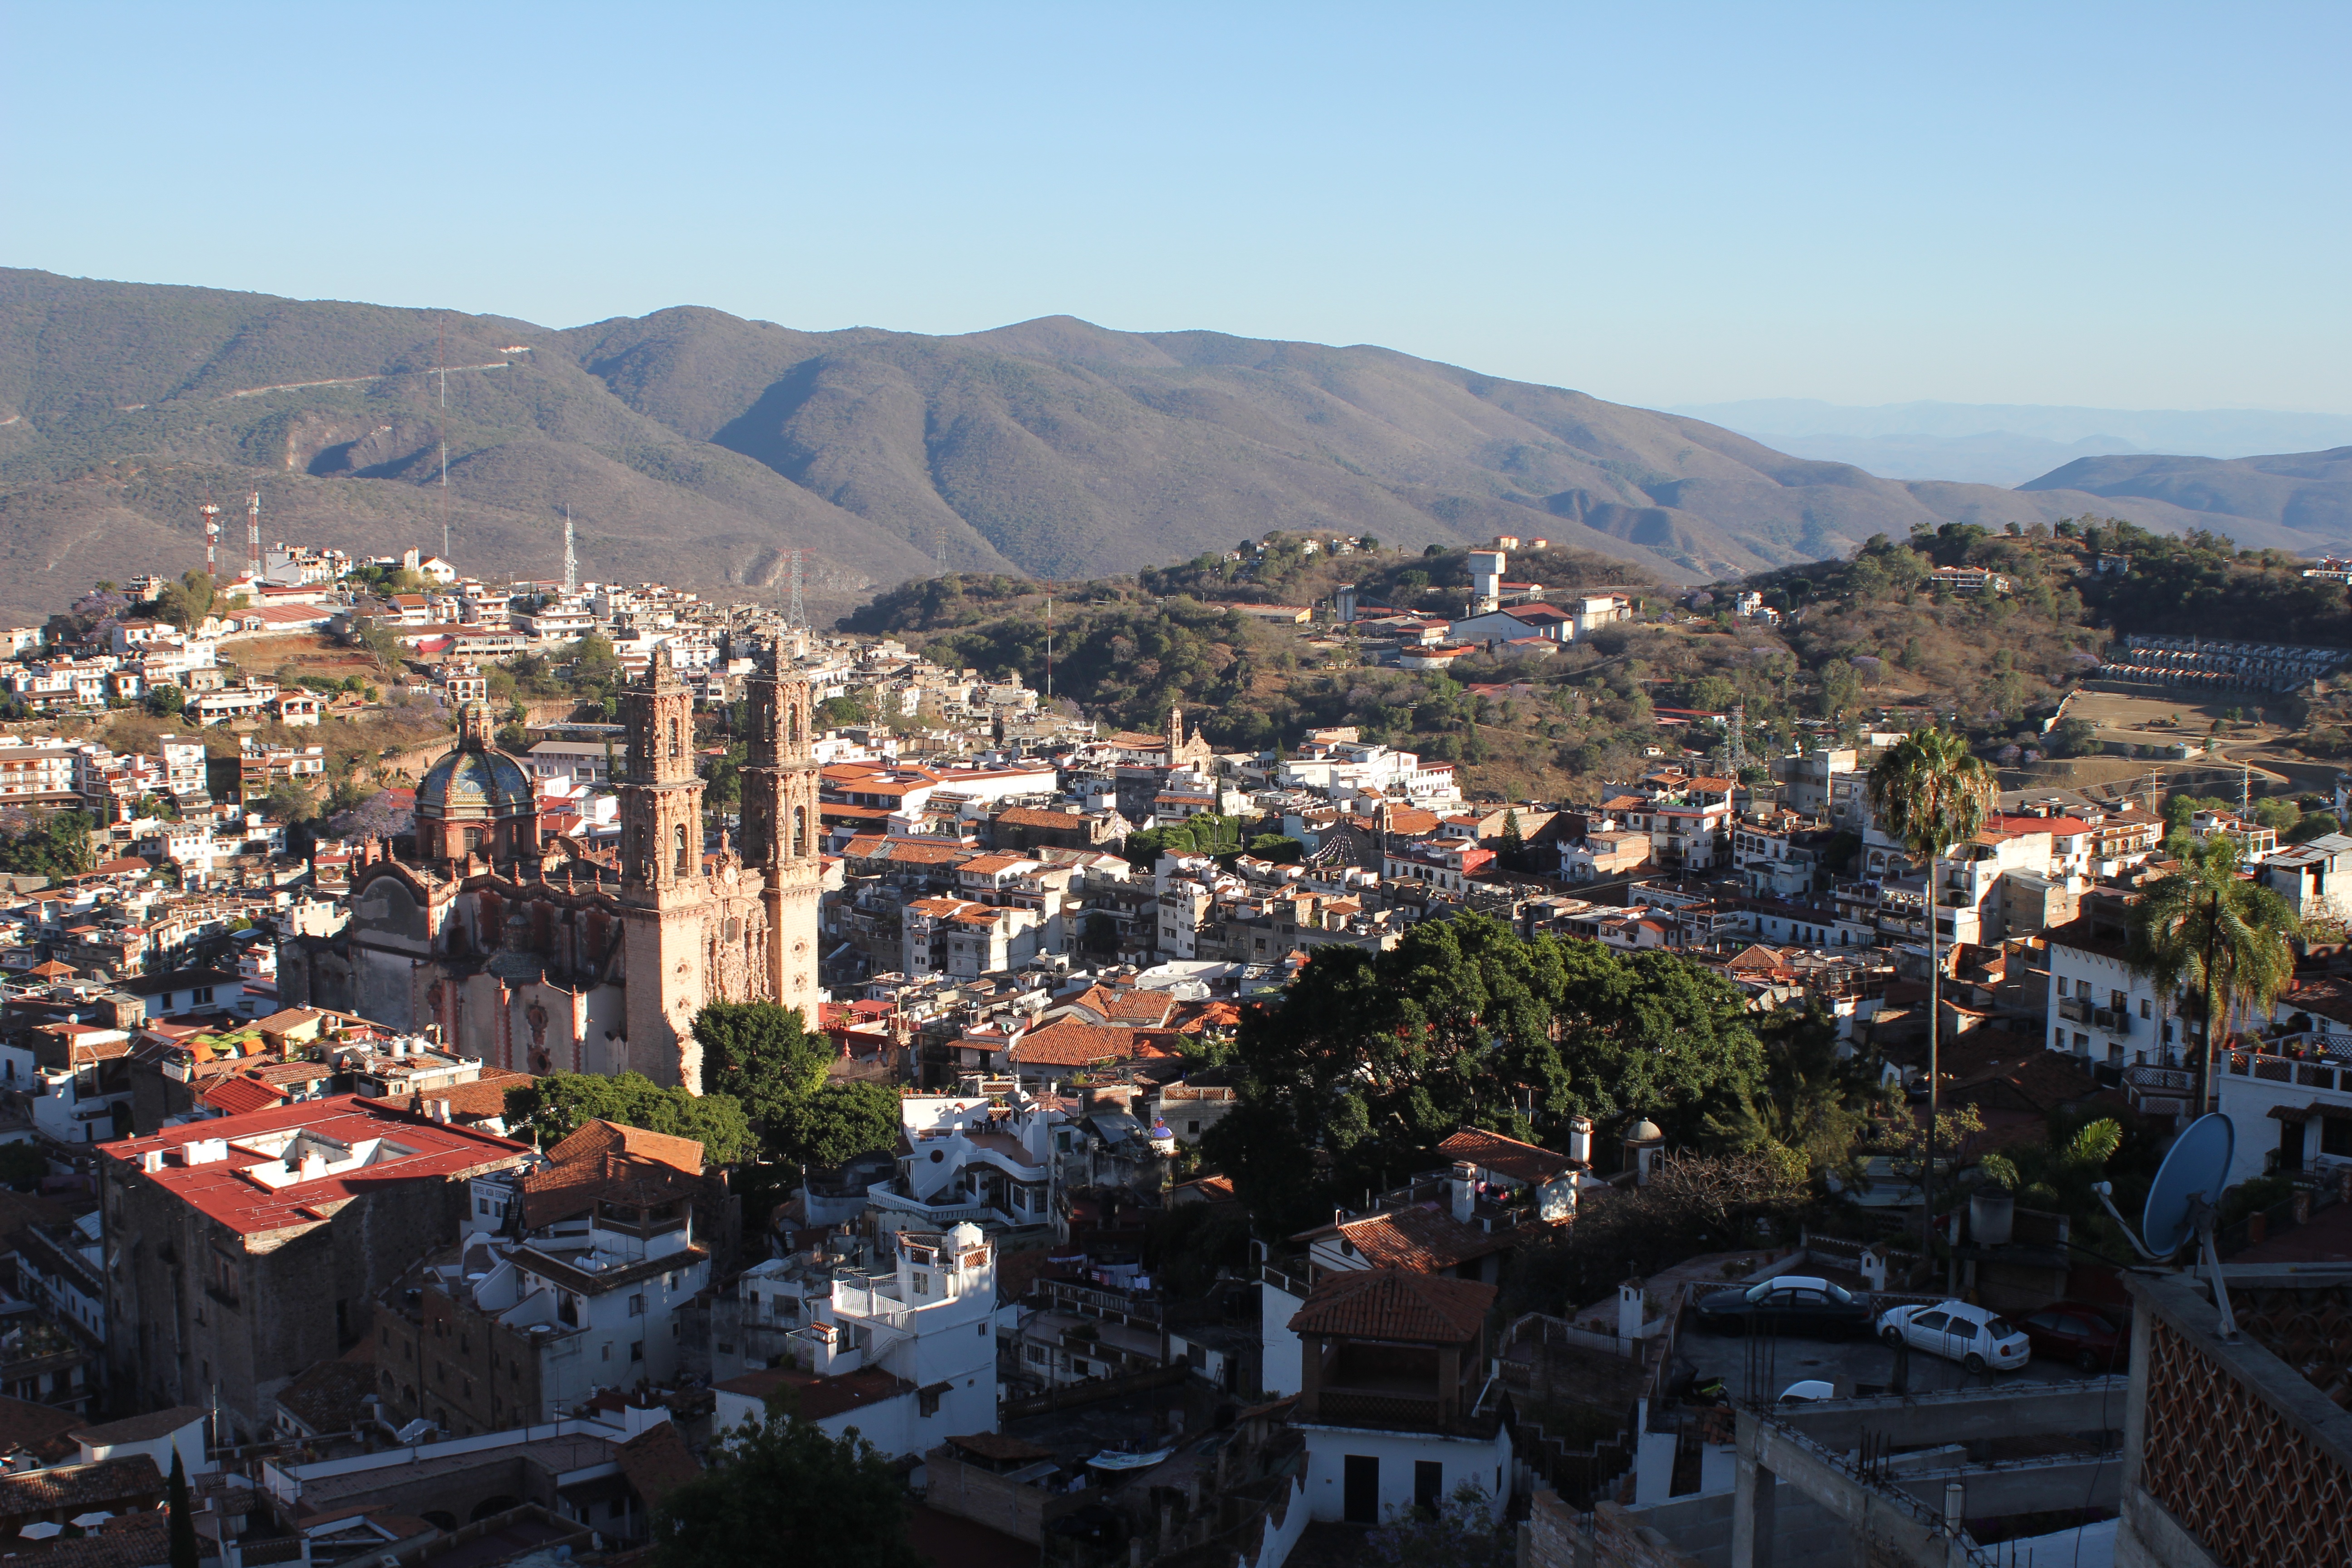
landscape, sky, sunset, skyline, town, view, perspective, city, cityscape, panorama, downtown, travel, village, church, cathedral, tourism, mexico, taxco, culture, cities, neighbourhood, aerial photography, colonial architecture, residential area, santa prisca, geographical feature, human settlement